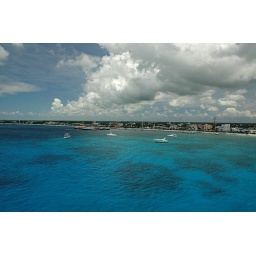
Taken from the balcony of our ship while docked in Cozumel.